2010s in fashion

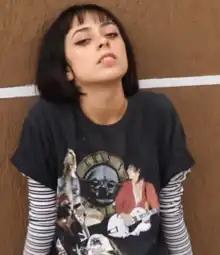
An example of an e-girl's aesthetic

Neon colors and elaborate T-shirts were popular for much of the early 2010s, especially graphic print hoodies, novelty socks, red or blue skinny jeans, studded belts with large buckles, and Ed Hardy T-shirts embellished with rhinestones.